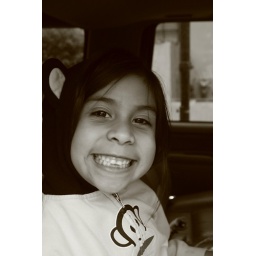
day 134: sittin in the car seat